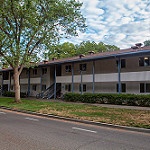
Scene: Outdoor